Tesla and trade unions

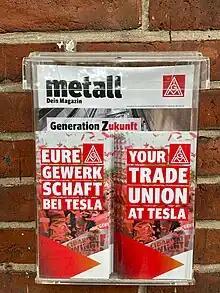
IG Metall brochures in English and German for Tesla employees near Giga Berlin

A CNBC report in found that Tesla paid public relations firm MikeWorldWide to monitor a Tesla employee Facebook group and union organizers on social media from to . MikeWorldWide monitored discussions regarding alleged unfair labor practices at Tesla and a sexual harassment lawsuit. Former and current Tesla employees told CNBC that they believed the company continued to monitor its workers on social media